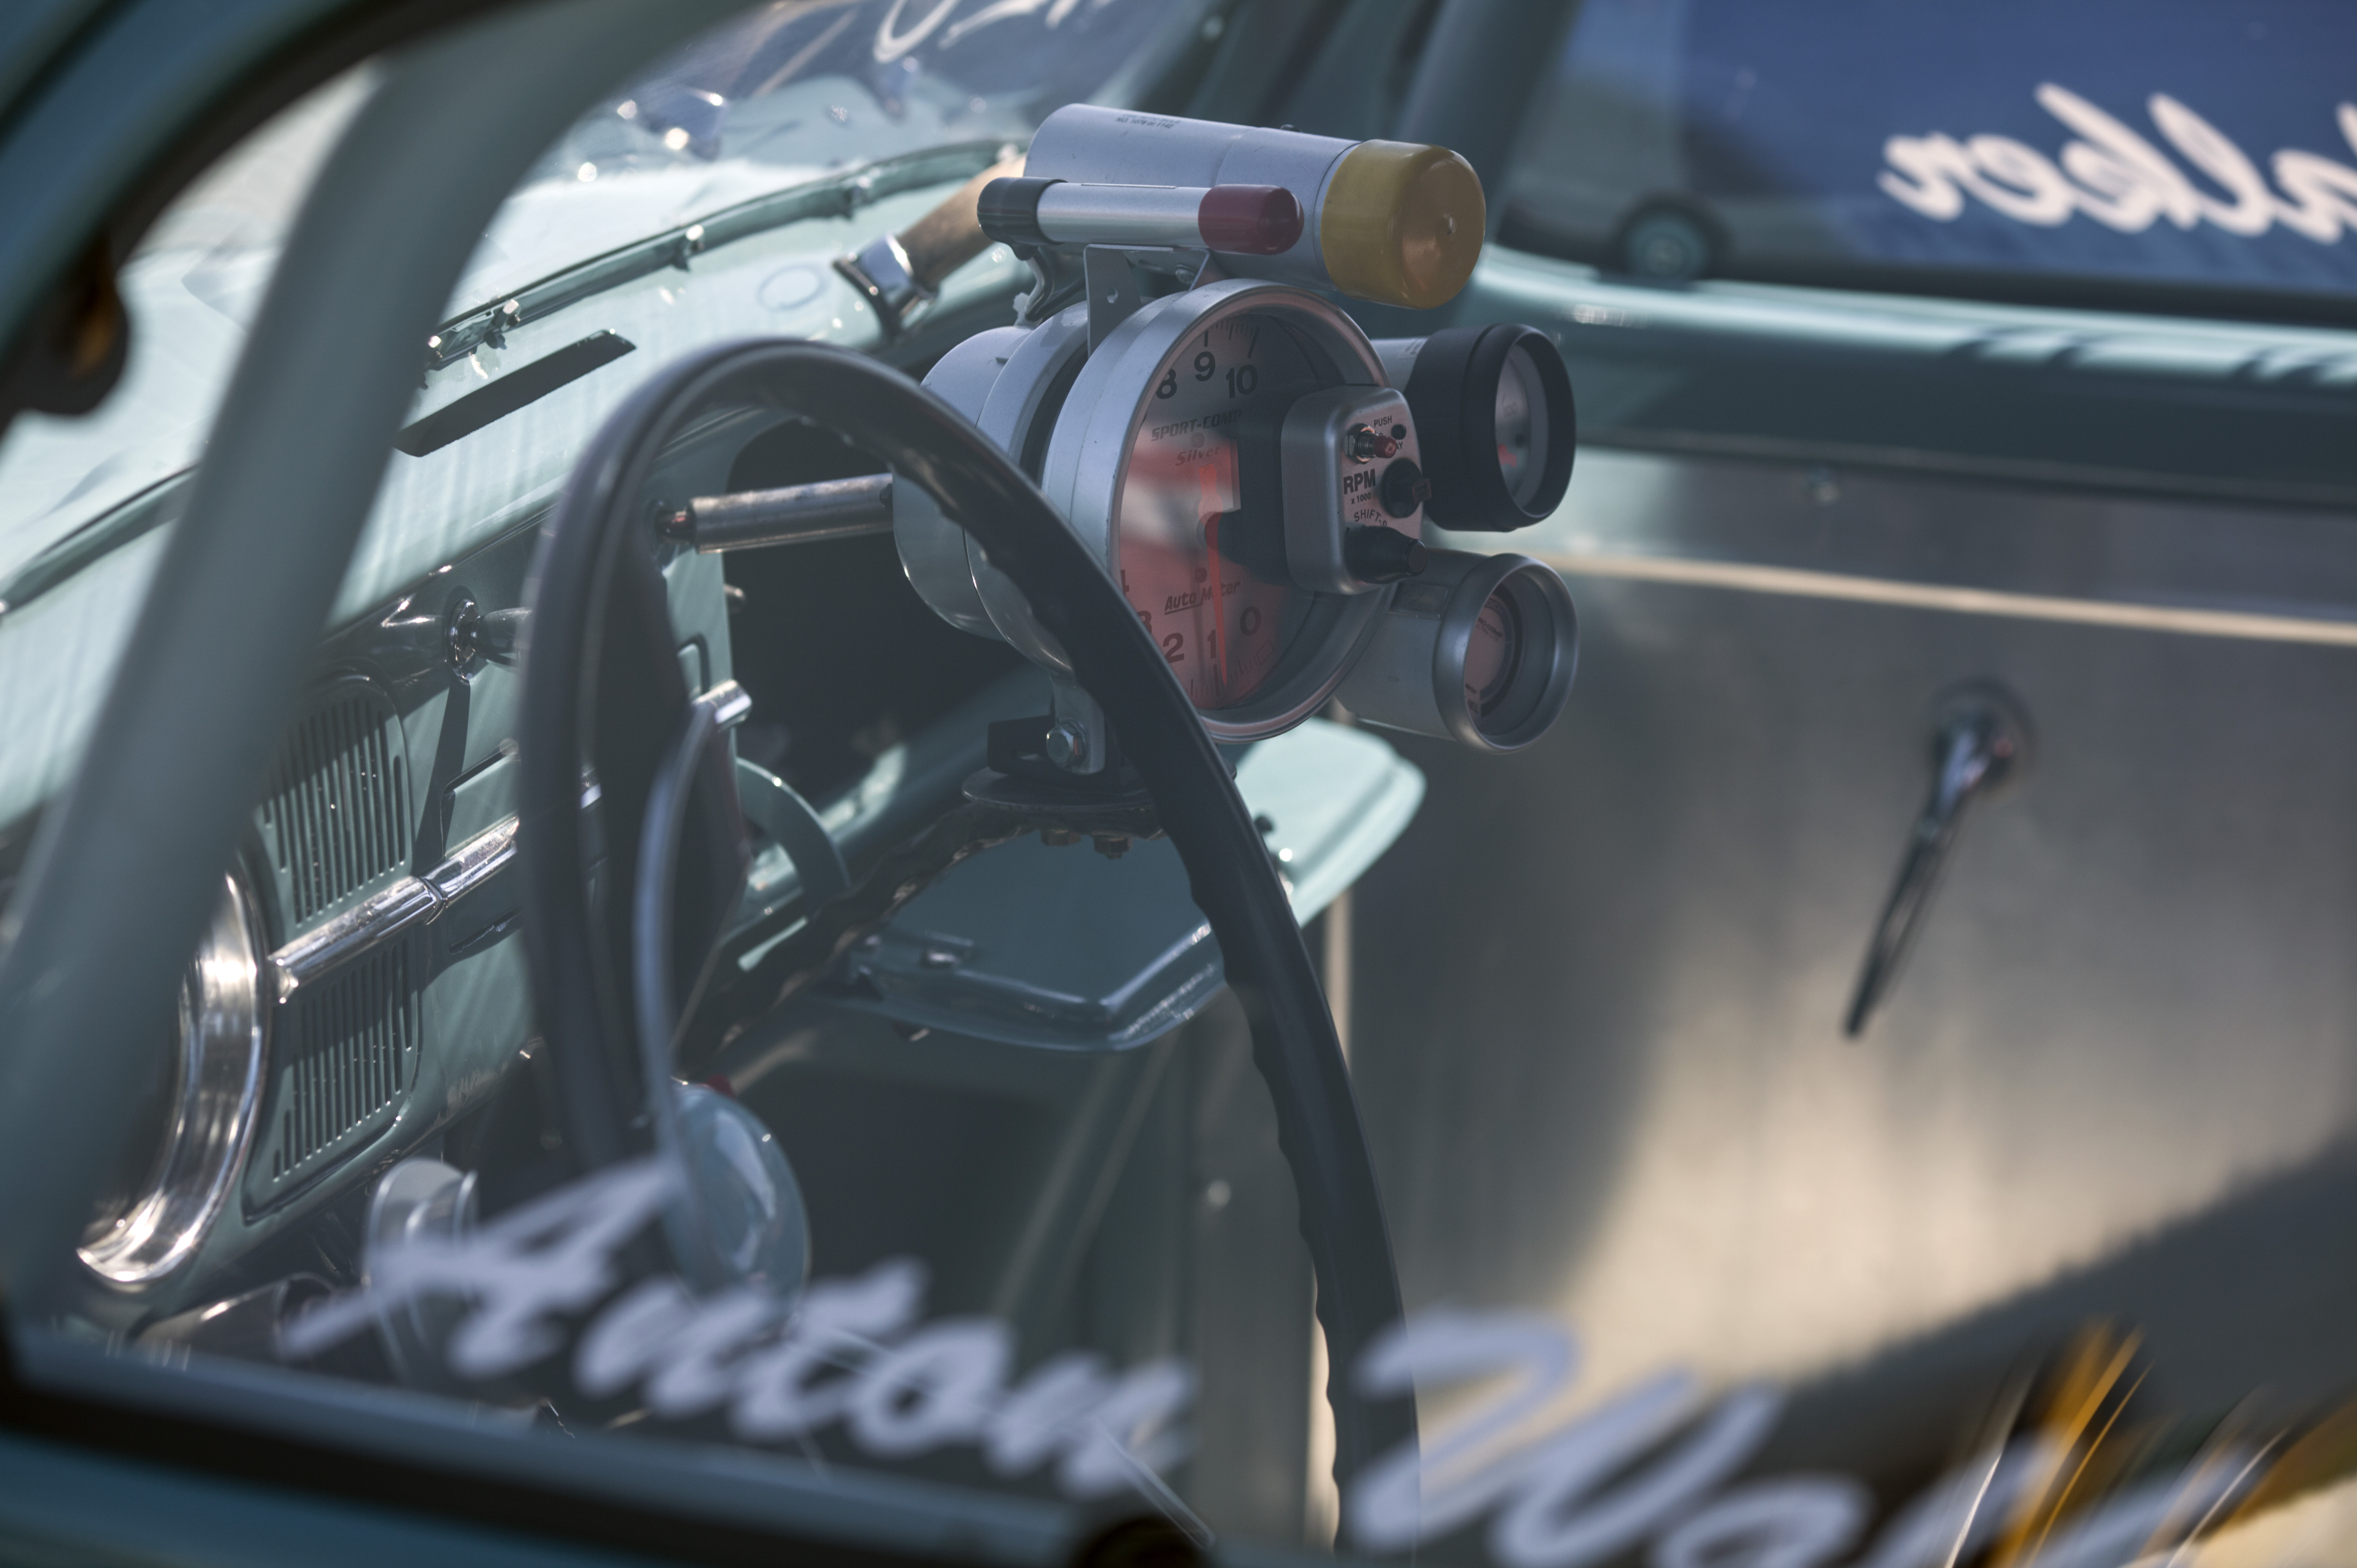
car, vw, volkswagen, driving, vehicle, sports car, supercar, land vehicle, automobile make, automotive exterior, automotive design, luxury vehicle